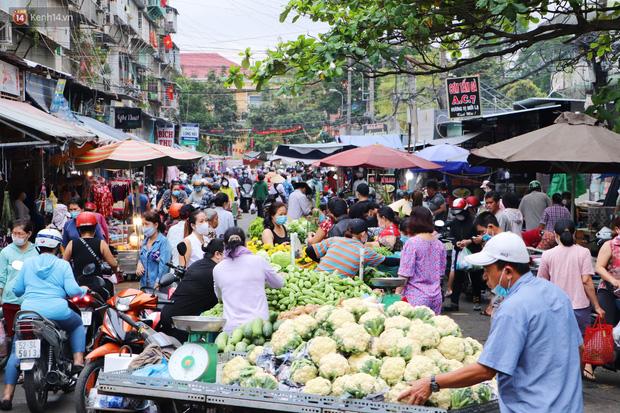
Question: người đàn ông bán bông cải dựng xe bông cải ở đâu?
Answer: ở giữa đường trong một khu chợ